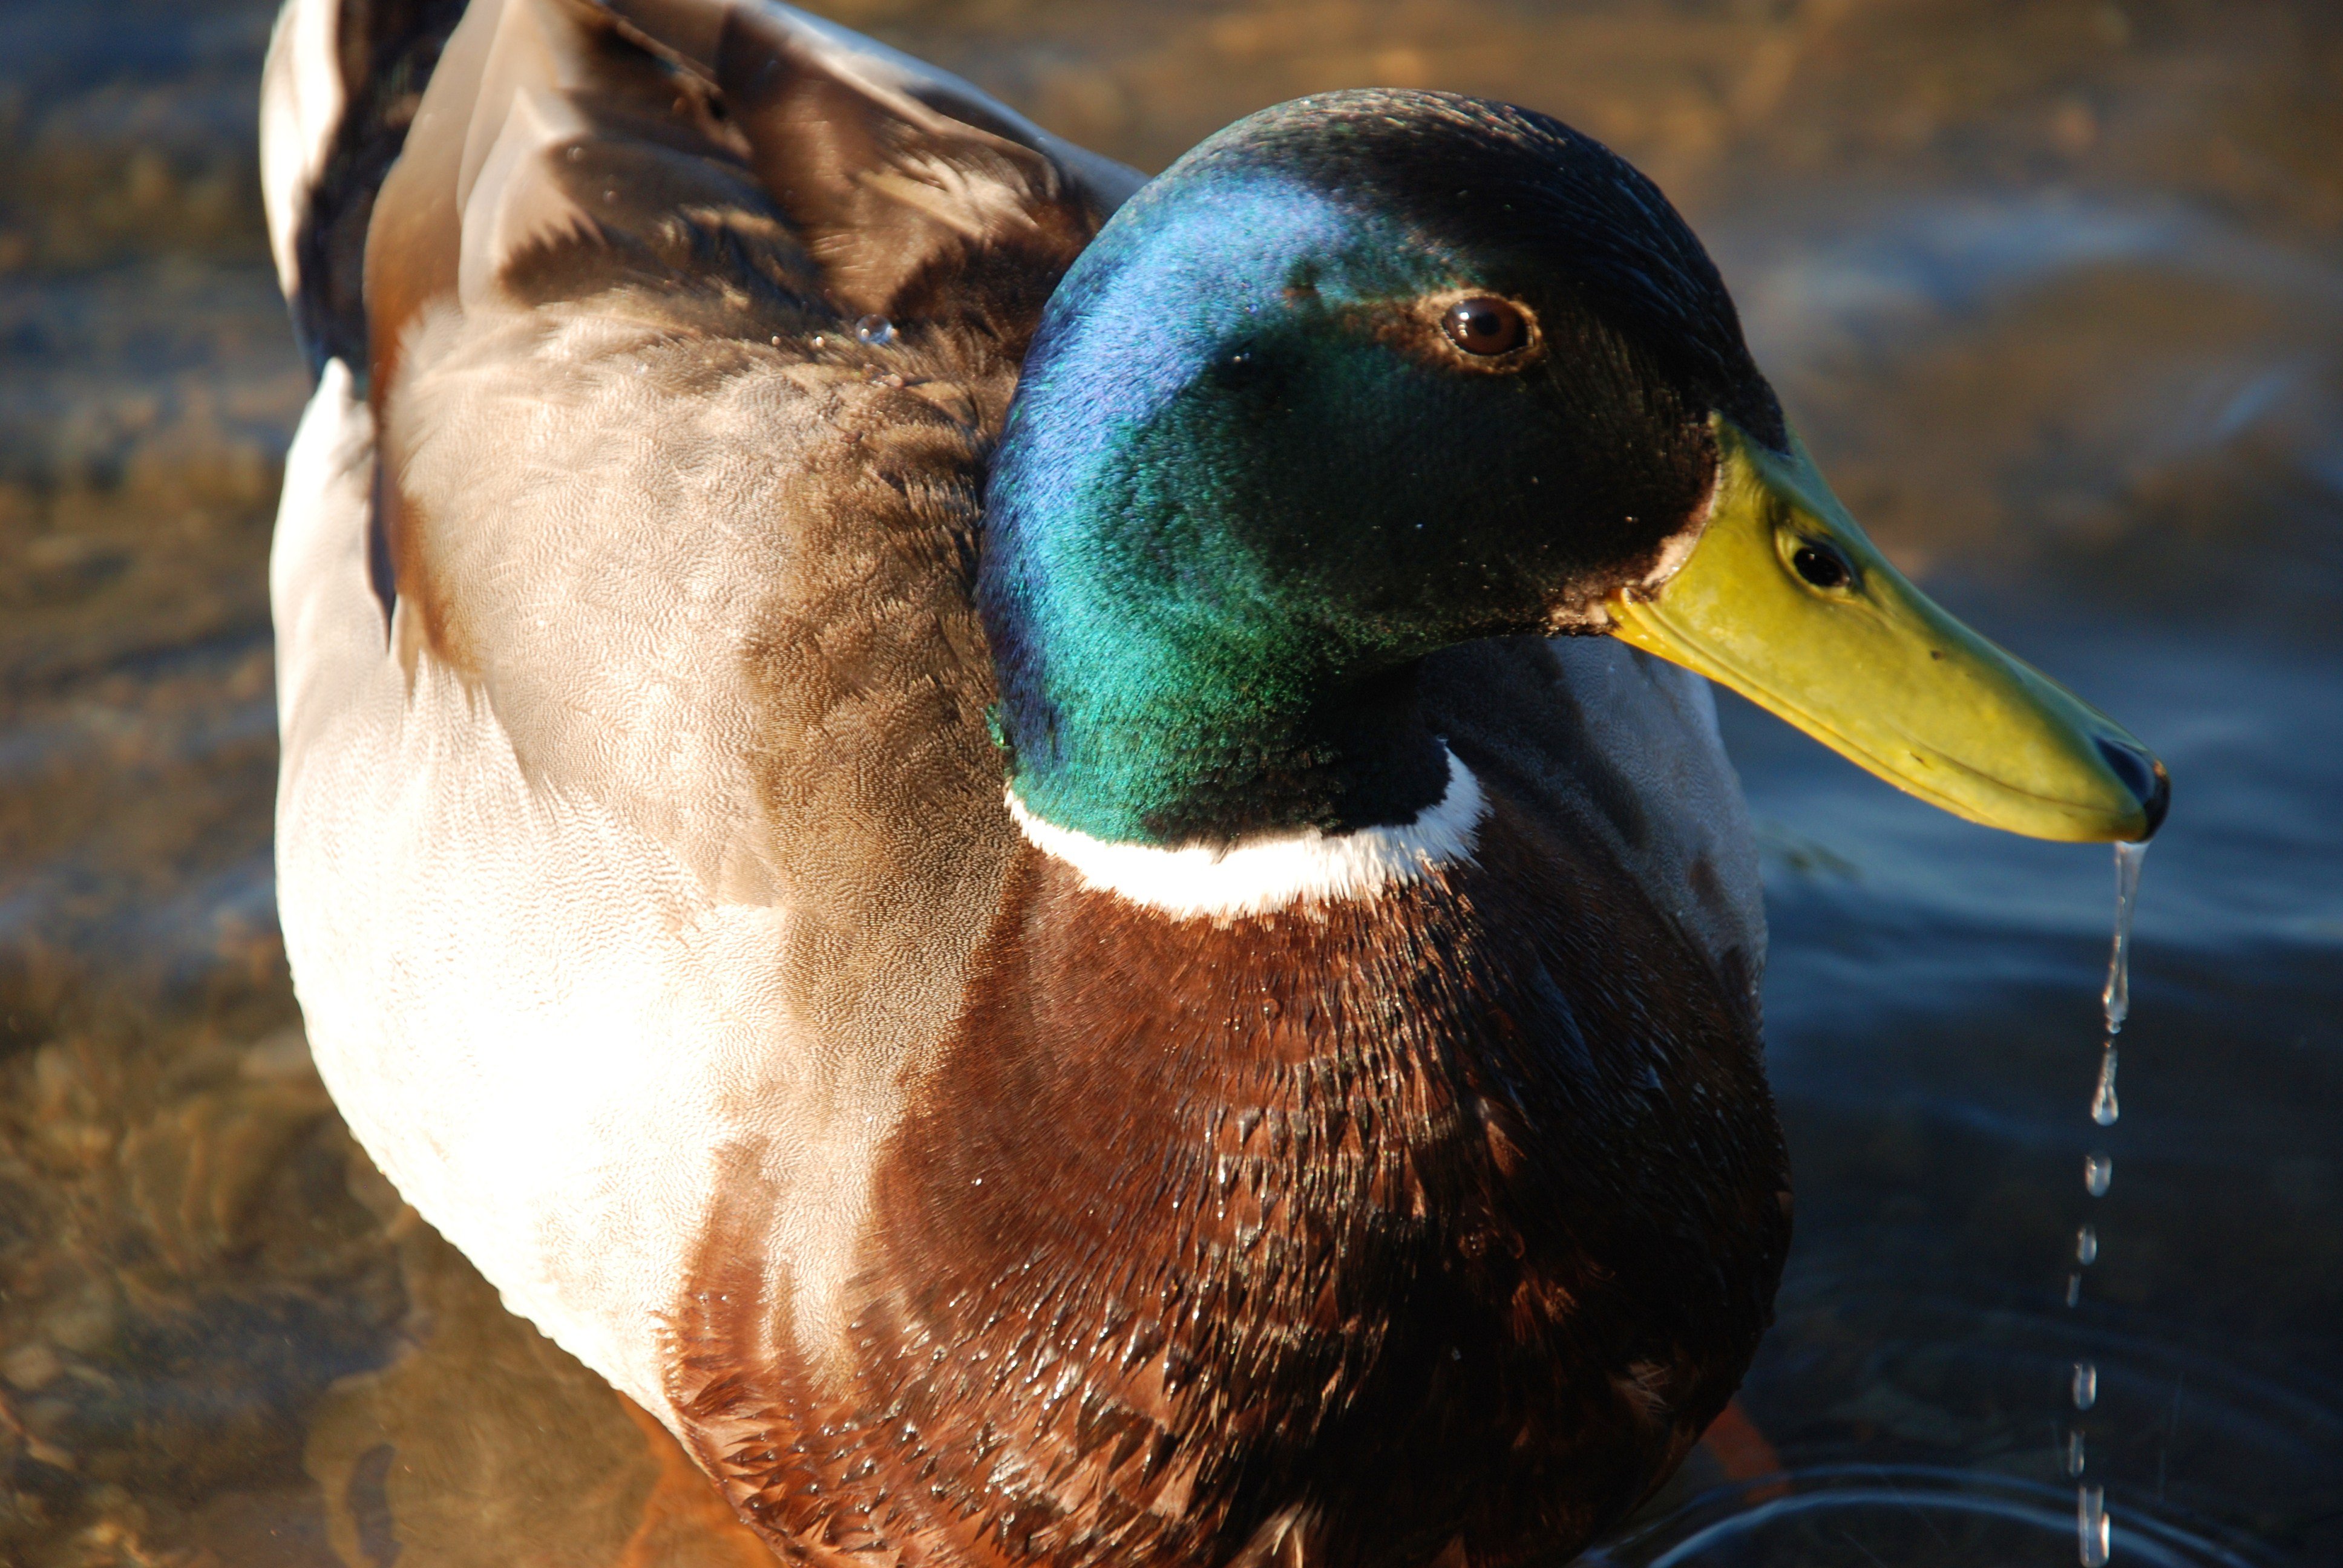
water, bird, male, wildlife, beak, avian, fauna, poultry, close up, duck, vertebrate, waterfowl, waterbird, water bird, mallard, ducks geese and swans